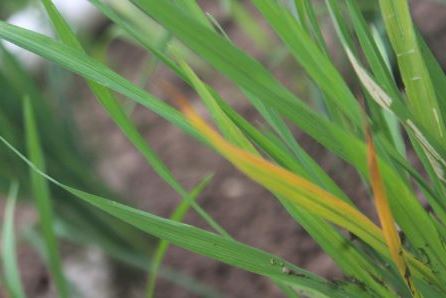
Disease: Tungro